MS Fennia

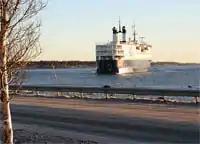

It soon became evident that in the new situation "Casino Express" was too large a ship to operate profitably in year-round traffic, even with state subsidies. In 2002 RG Line planned to register the ship as a freighter during the winter season to cut costs, but the plan fell through as the ship was not in a good enough condition to be approved as a freighter in the Finnish ship registry. As a result, the ship was reregistered into Umeå in September 2002. In January 2003 the ship docked in Kopli, Estonia. After the ship returned to traffic, traces of asbestos — that should have been removed before the ship returned to traffic — were found on her car deck. In February and March of the same year difficult ice conditions led to cancellation of several departures.